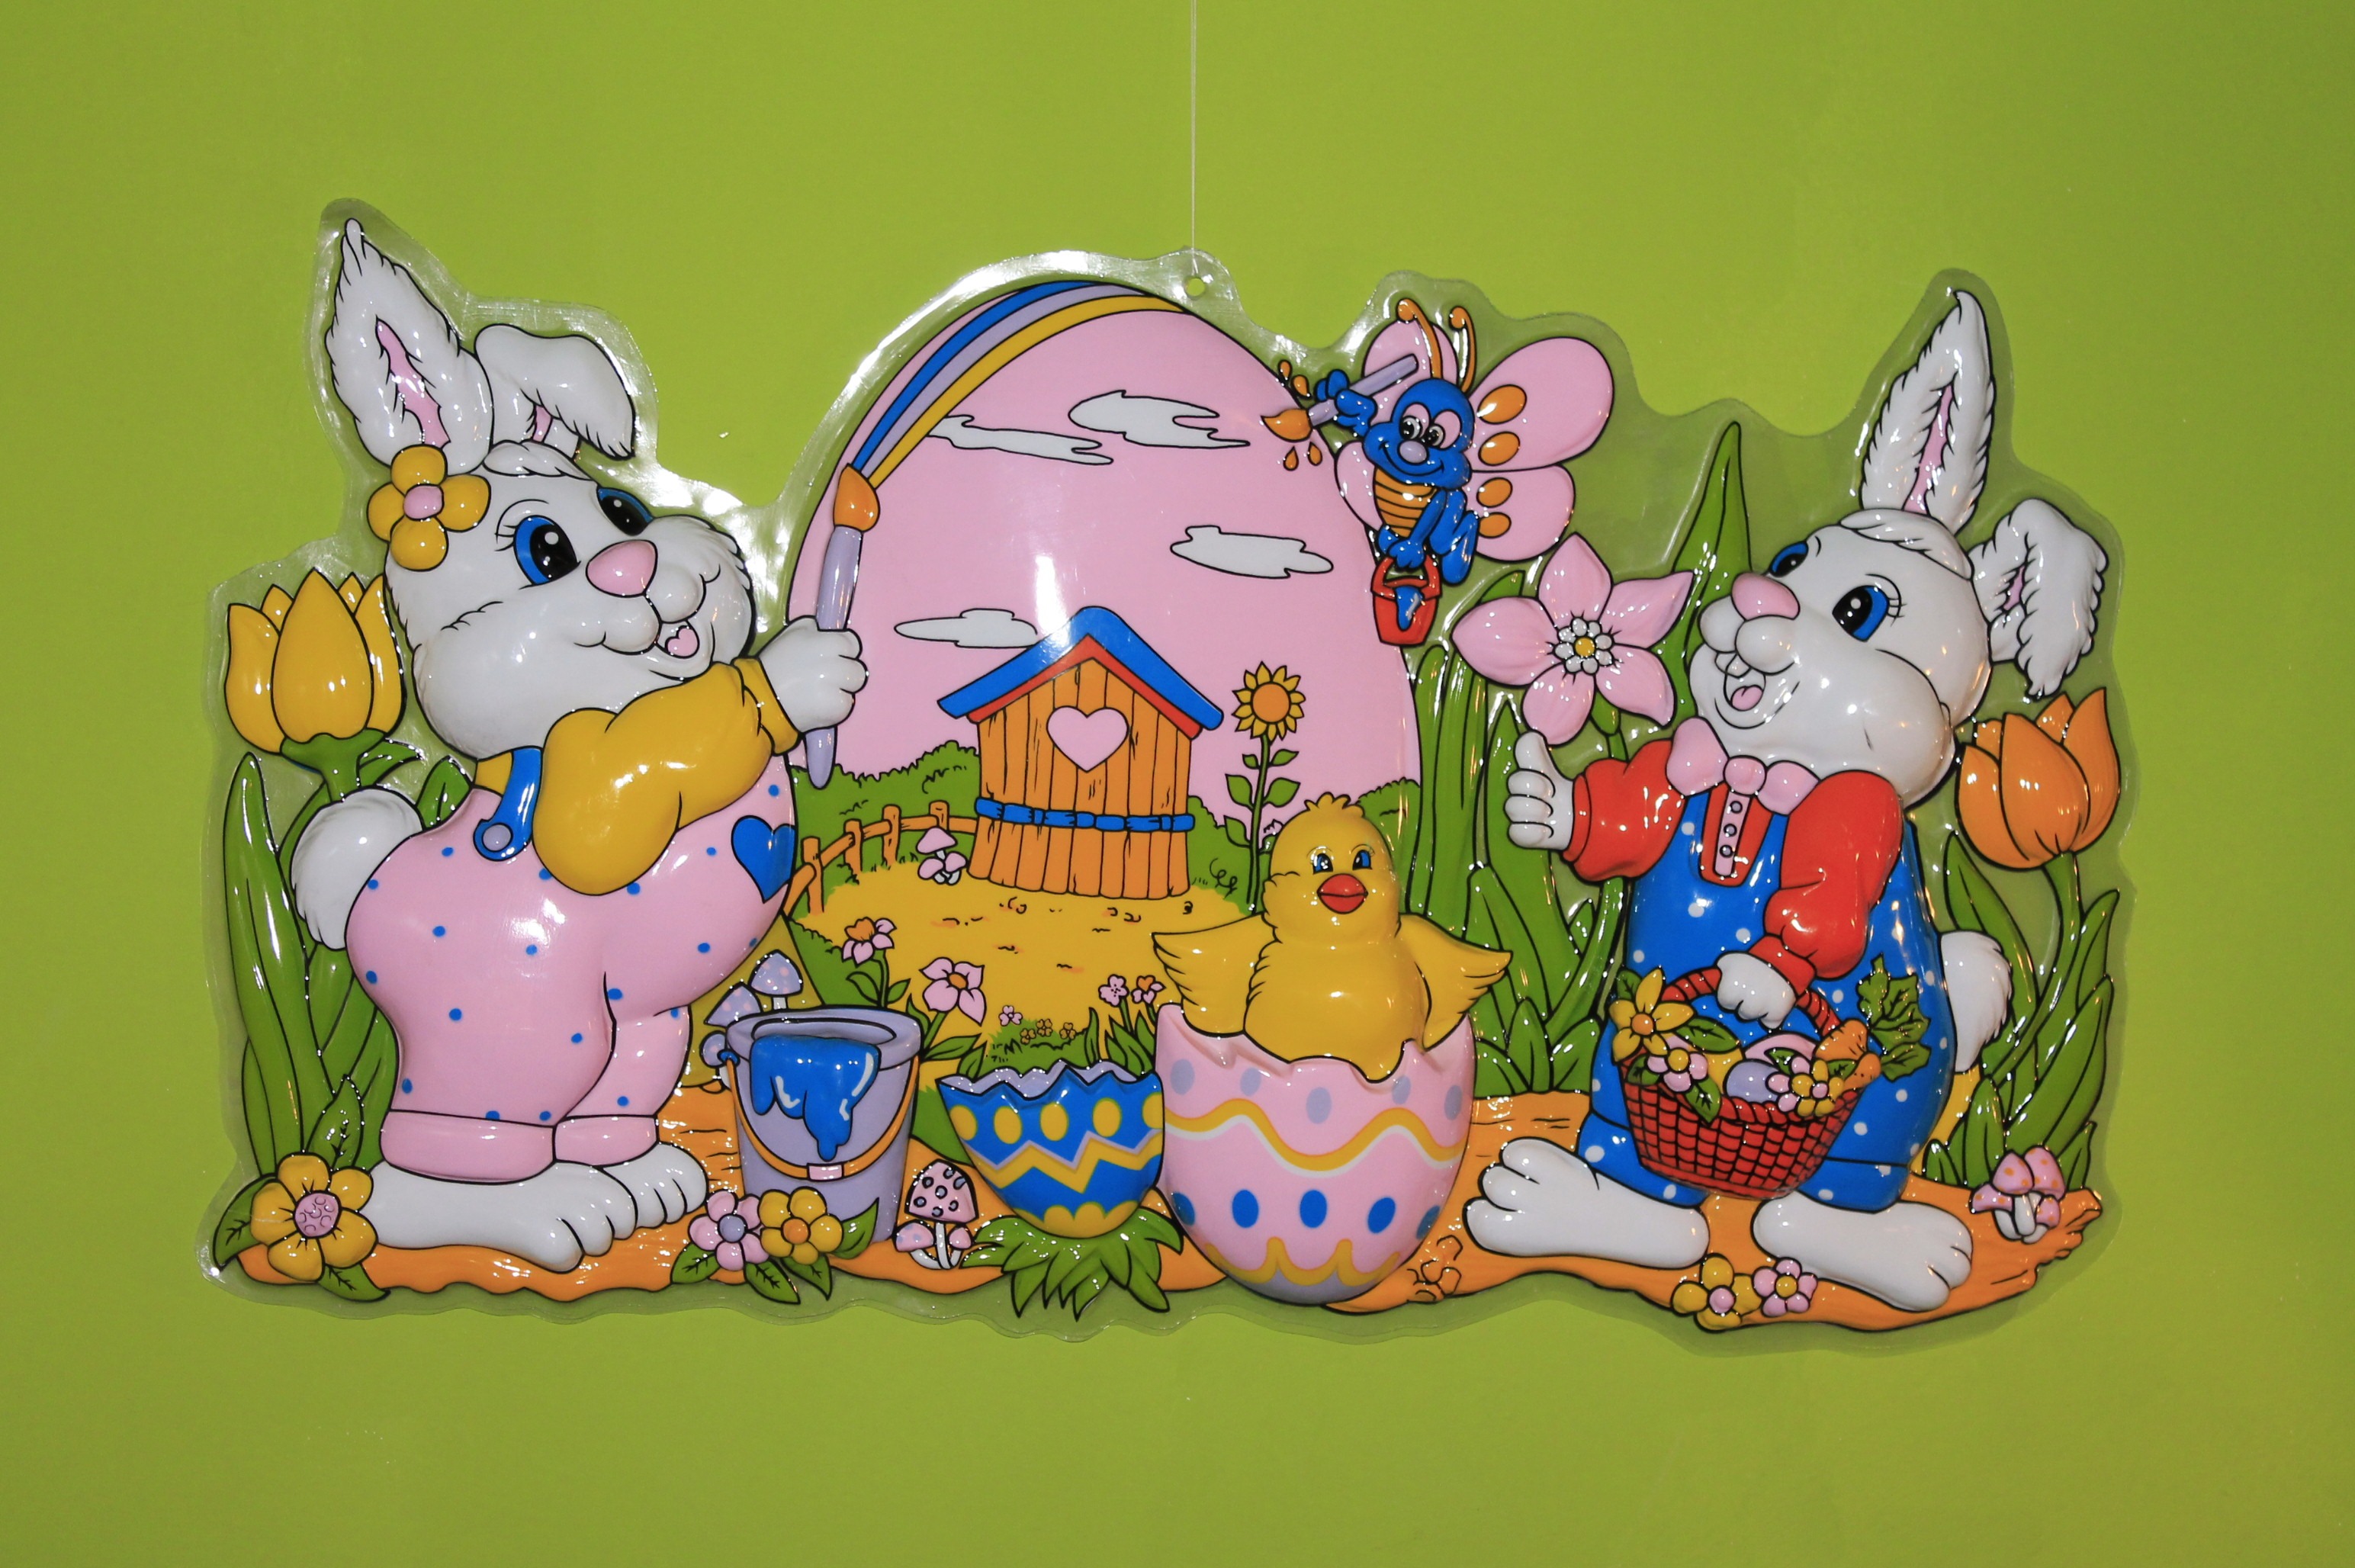
toy, art, illustration, funny, easter, figures, easter bunny, cartoon, easter egg